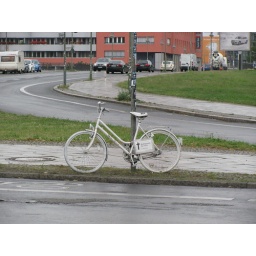
Ghost Bike (like in Chitown) when a biker gets killed by a car they put up a white bike as a memorial.